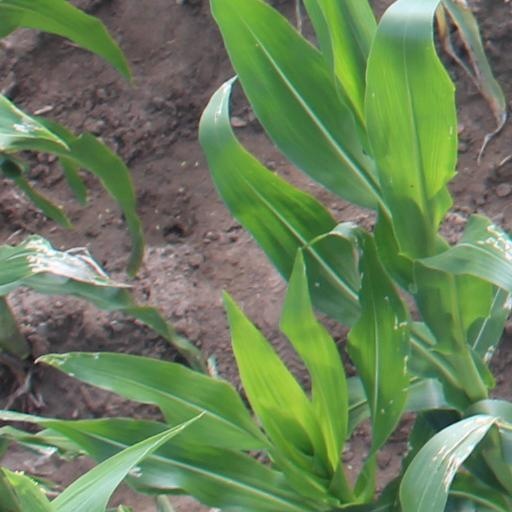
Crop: maize; corn